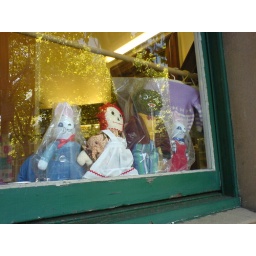
spotted this contentious character in a shop window at Sydney Eye Hospital.